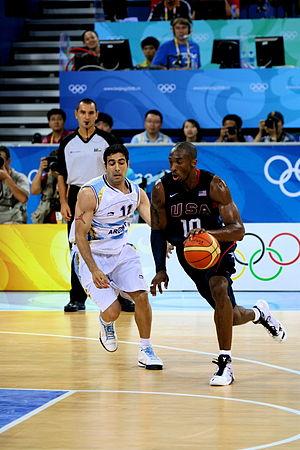
Paolo Quinteros est un joueur de basket-ball argentin. Il joue aux postes de meneur et d'arrière.